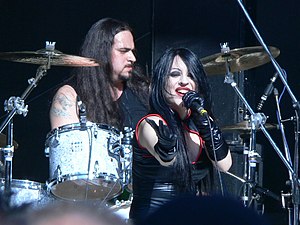
Gothic metal / Egenskaber / Sangtekster
Det italienske gothic black metal band Theatres des Vampires viser en dyb interesse i de vampyrmyter, som er en almindelighed indenfor gotisk horrorfiktion.[26]
Gothic metal, goth metal eller gotisk metal er en undergenre af heavy metal. Den kombinerer den mørke, melankolske gothic rock med de aggressive træk fra heavy metal. Genren opstod i 1990'erne, hvor den udsprang fra death/doom metal, en fusion af døds- og doom metal. Gothic metal-bands kendt for, at indføre den gotiske musikstil til forskellige former for heavy metal. Sangteksterne er generelt melodramatiske og sørgmodige med inspiration fra gotisk fiktion såvel som bandmedlemmernes personlige oplevelser.